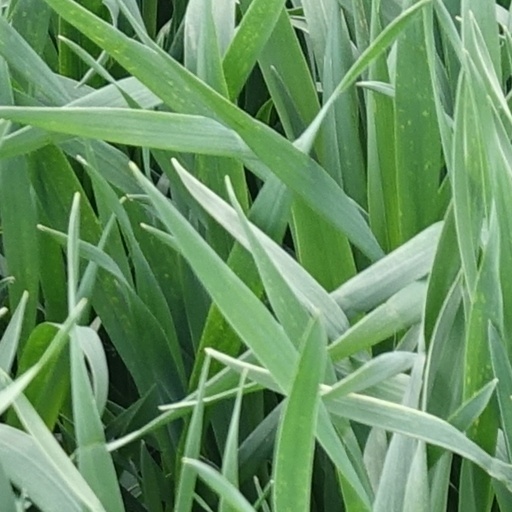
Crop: wheat